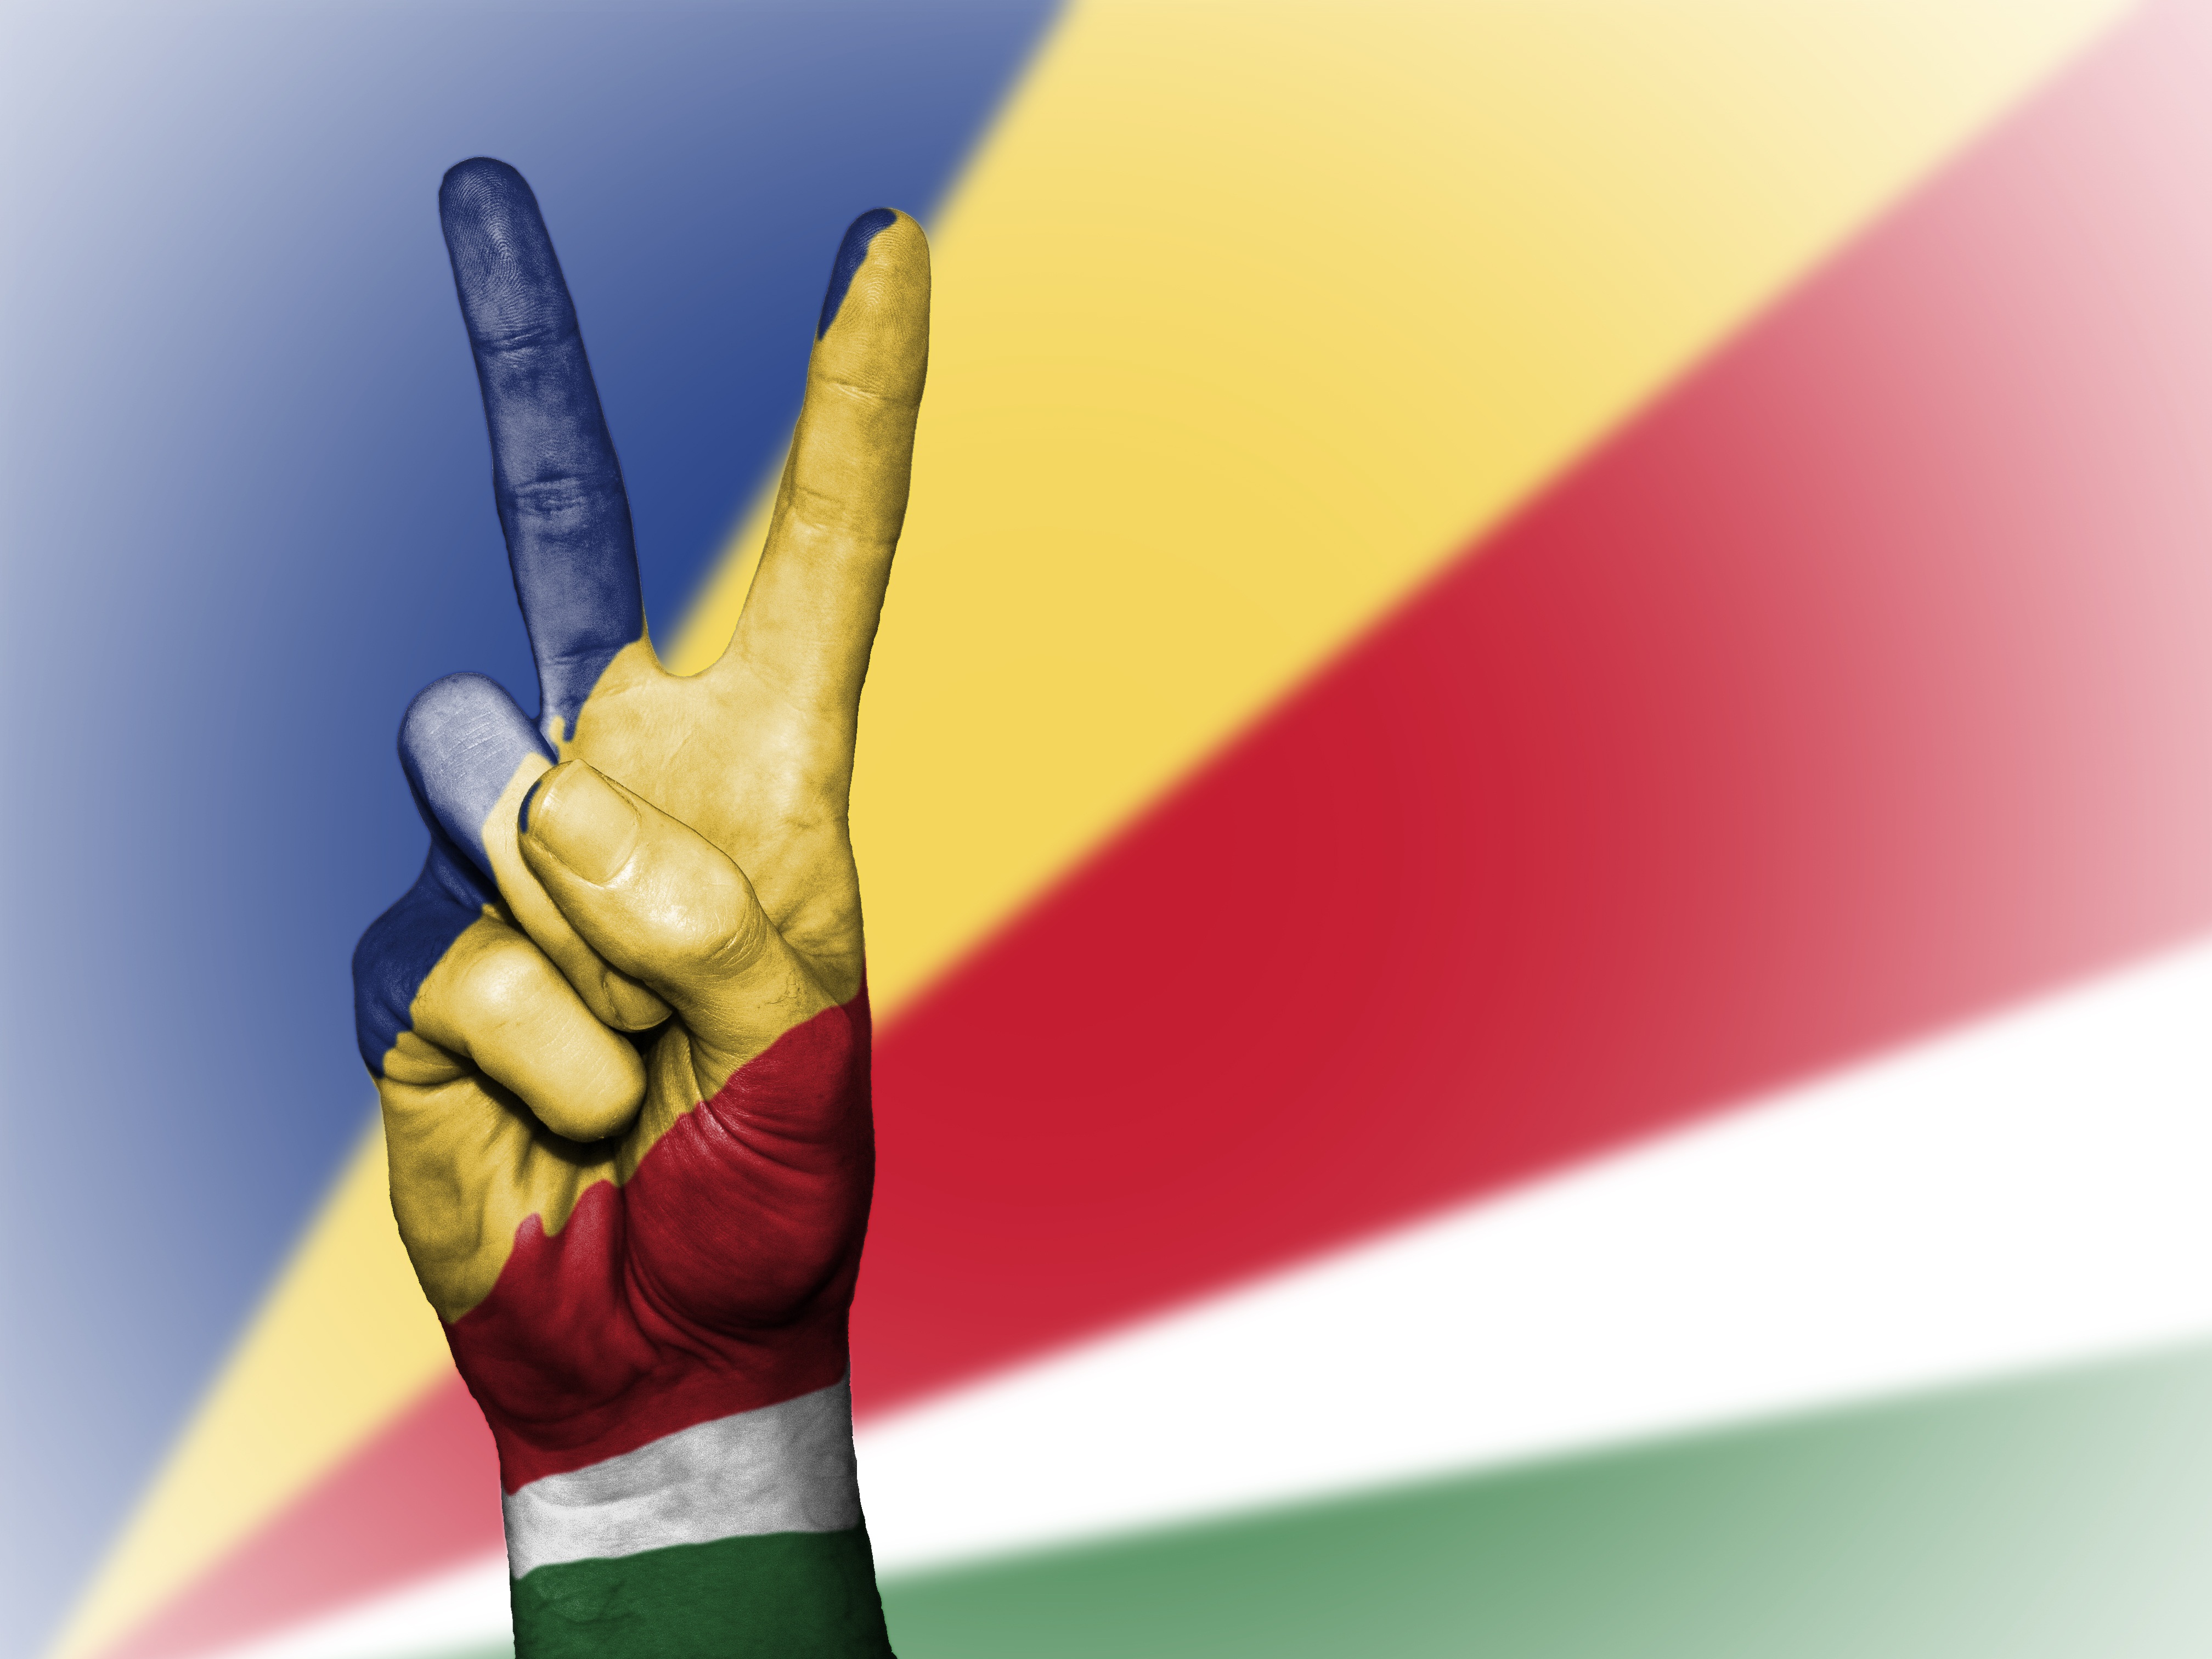
writing, hand, country, travel, finger, symbol, color, banner, flag, peace, tourism, close up, national, colors, background, state, icon, nation, ensign, seychelles